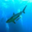
Label: shark